Telepointer

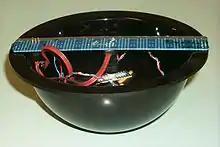
Closeup of dome pendant showing the "aremac" projector

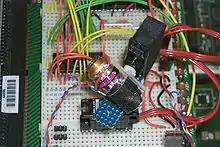
Early breadboard prototype of the aremac

Mann developed a laser-based infinite depth-of-focus projector, called an "aremac", to project onto any 3D surface without focus adjustment The projector originally displayed vector graphics rather than raster graphics. A raster graphics version based on a miniature wearable micromirror projector was developed in 2001, which could project onto the wearer's hands, other objects, or the floor or ground allowing it to work with both hand or foot gestures.